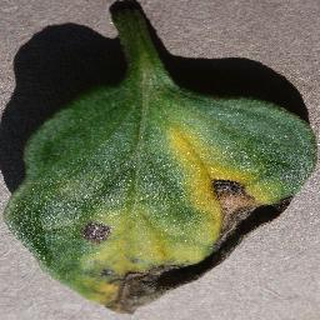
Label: tomato_early_blight